Palace of Blachernae

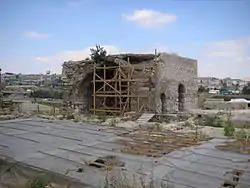
View from inside the city walls of a part of the Eastern Roman Imperial Palace of Blachernae, in Istanbul.

The Palace of Blachernae was an imperial Roman residence in the suburb of Blachernae, located in the northwestern section of Constantinople (today located in the quarter of Ayvansaray in Fatih, Istanbul, Turkey). The area of the palace is now mostly overbuilt, and only literary sources are available as to its description.